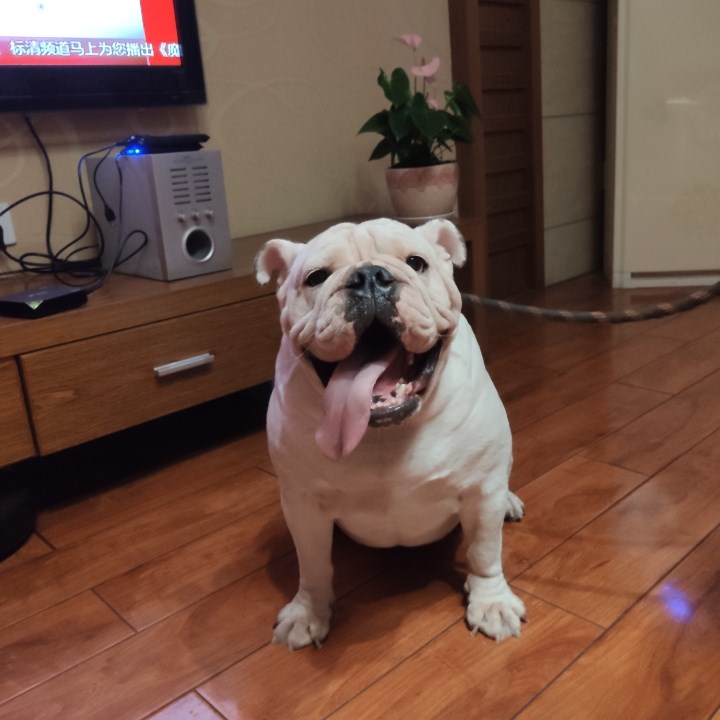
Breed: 1121-n000002-French_bulldog